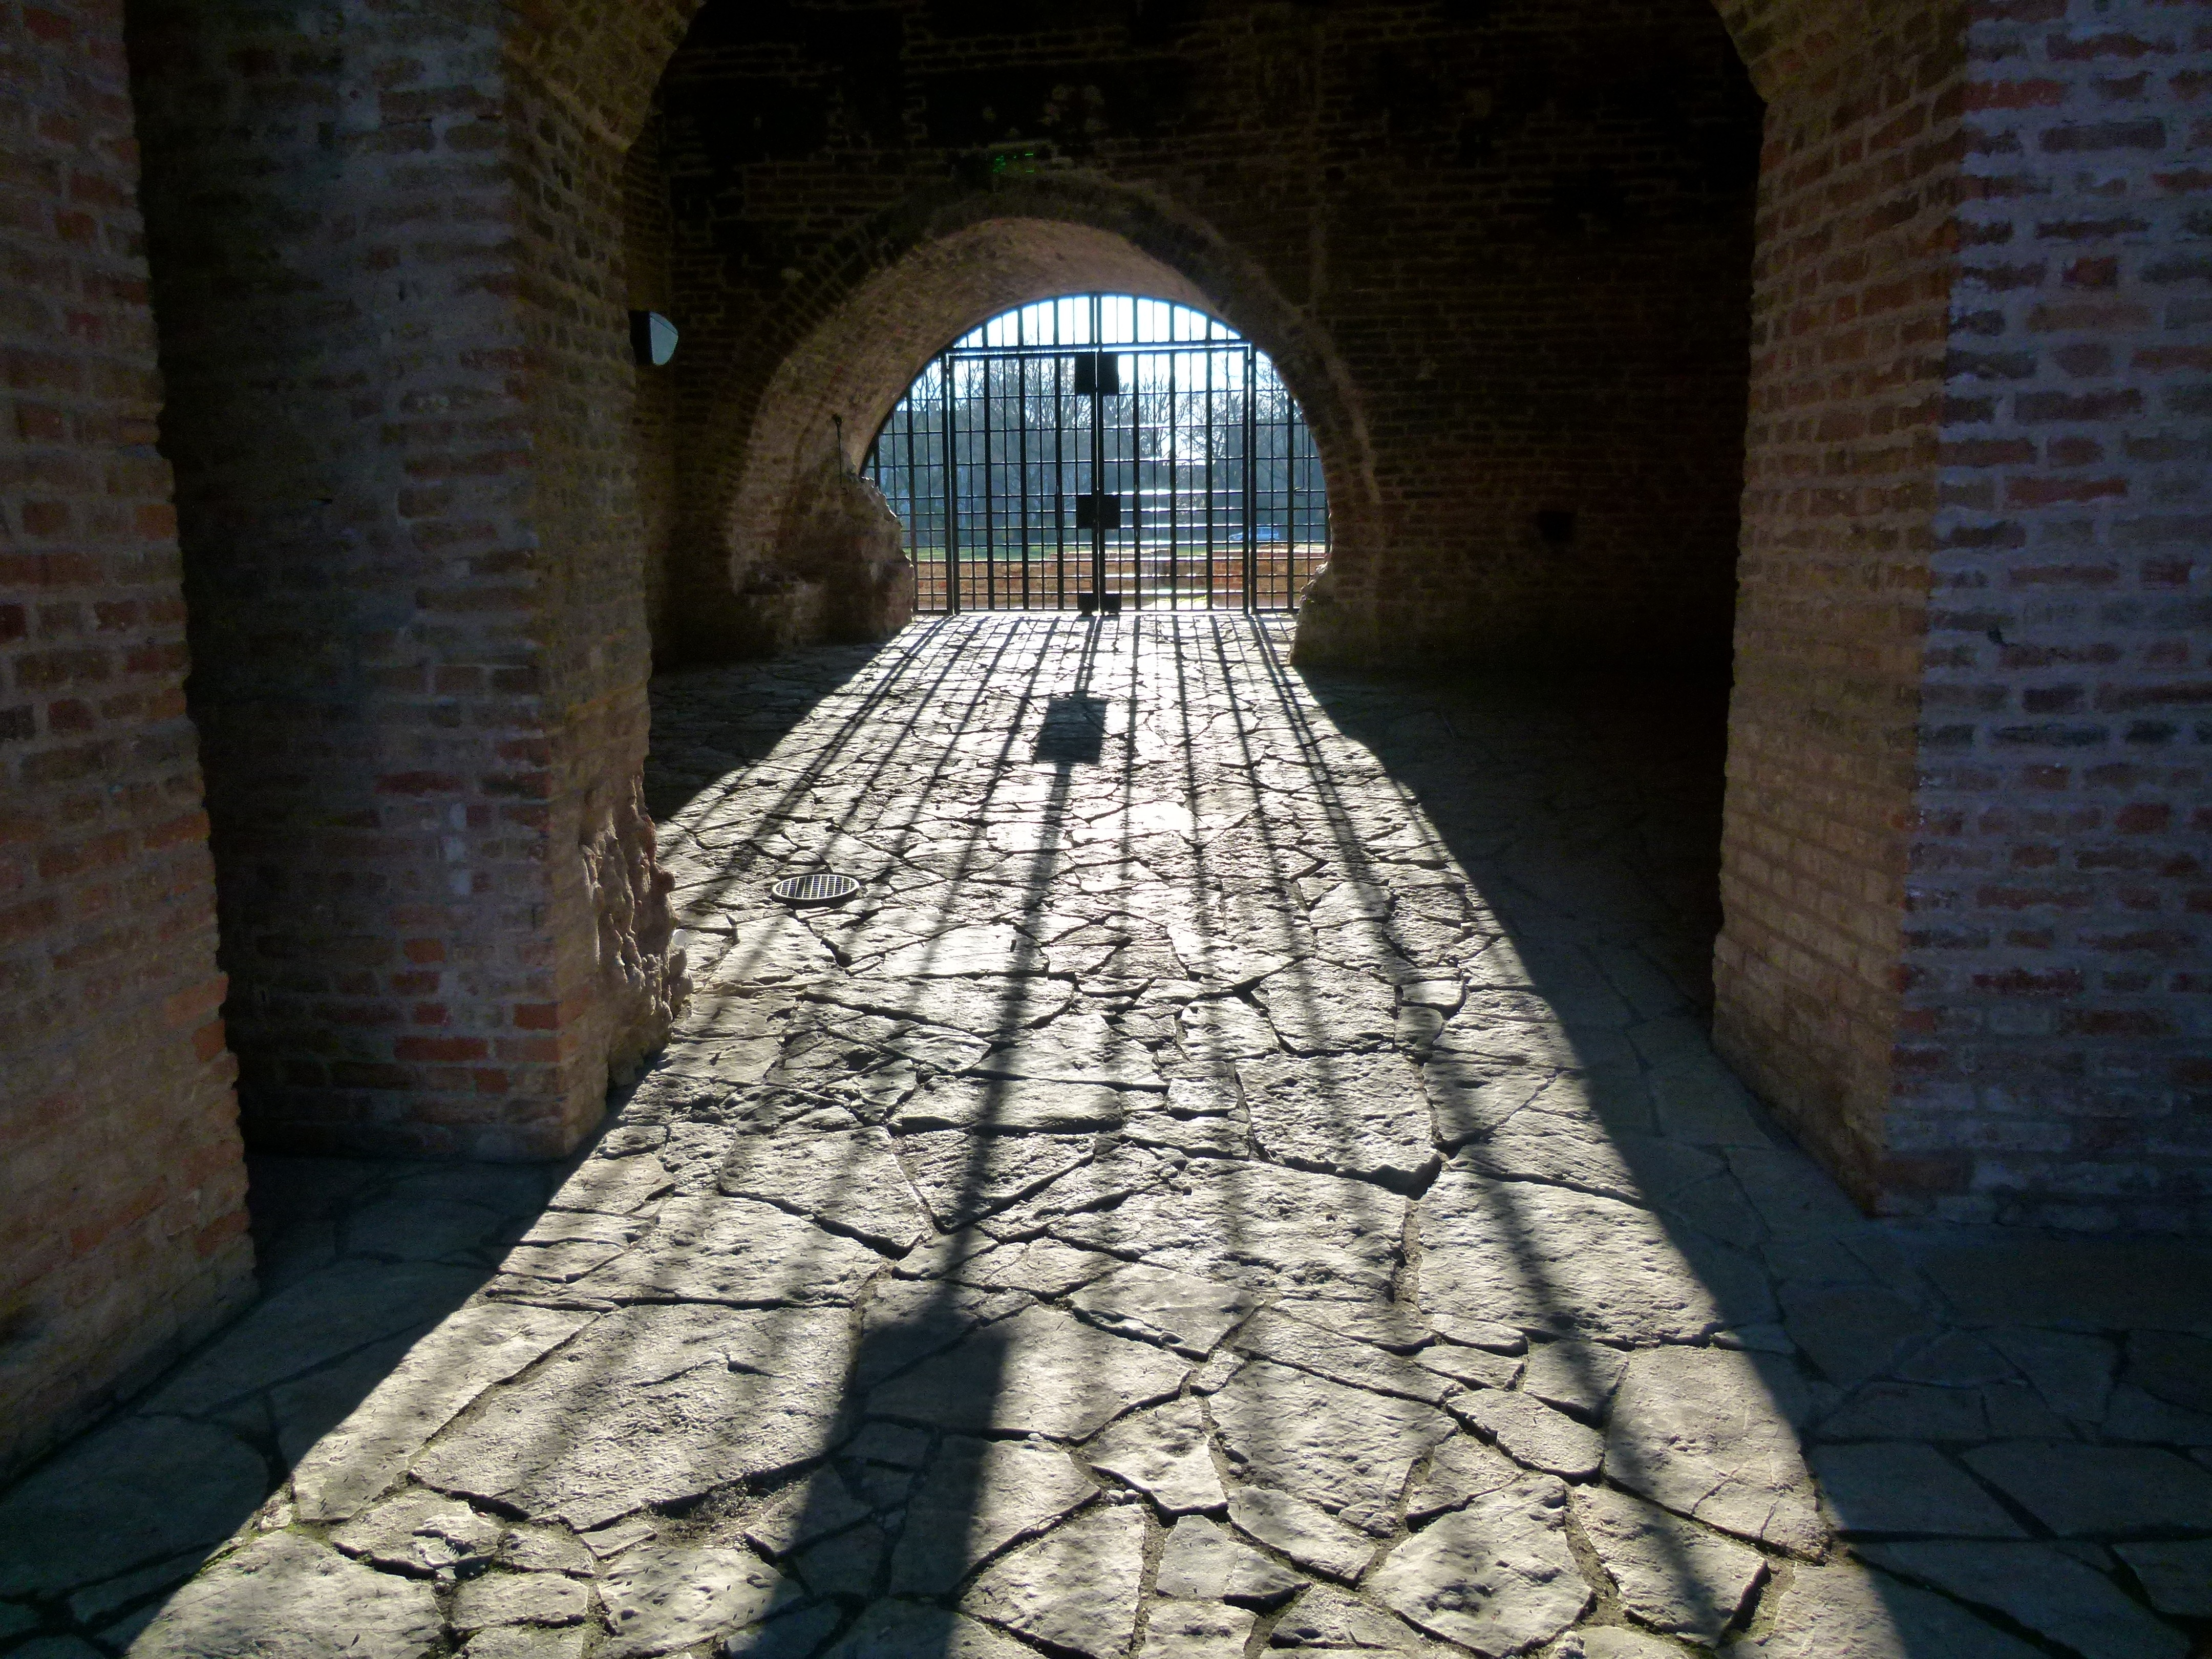
rock, architecture, street, alley, wall, arch, shadow, temple, infrastructure, symmetry, grid, ancient history, the castle of gyula